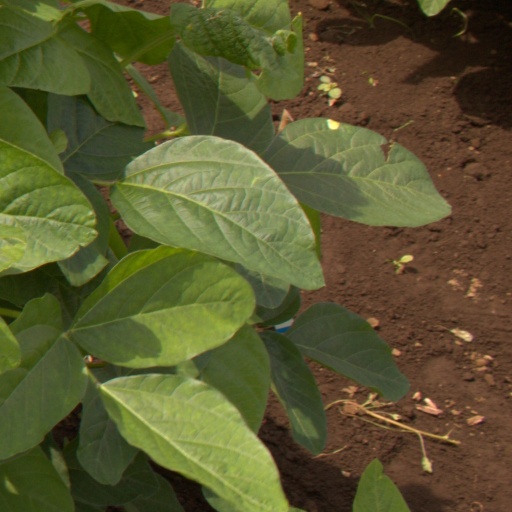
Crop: soybean